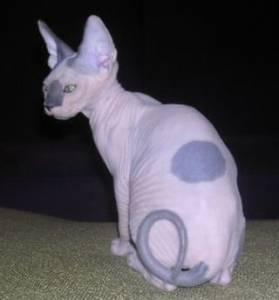
Sphynx